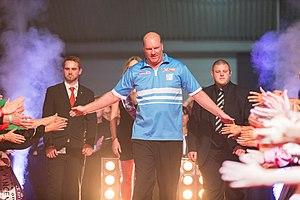
Vincent van der Voort est un joueur professionnel néerlandais de fléchettes.